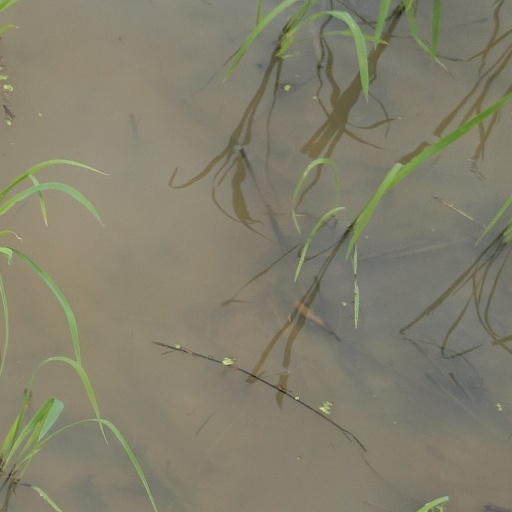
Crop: rice